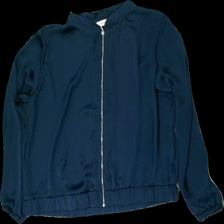
View: front
Type: Top
Category: Ladies
Brand: Havana
Colors: Blue
Material: 100% polyester
Cut: Regular
Size: L
Price range: 50-100
Recommended usage: Recycle